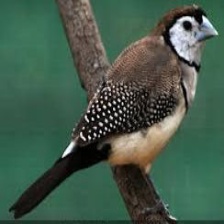
Species: DOUBLE BARRED FINCH
Scientific name: TAENIOPYGIA BICHENOVII
ImageNet parent category: house_finch